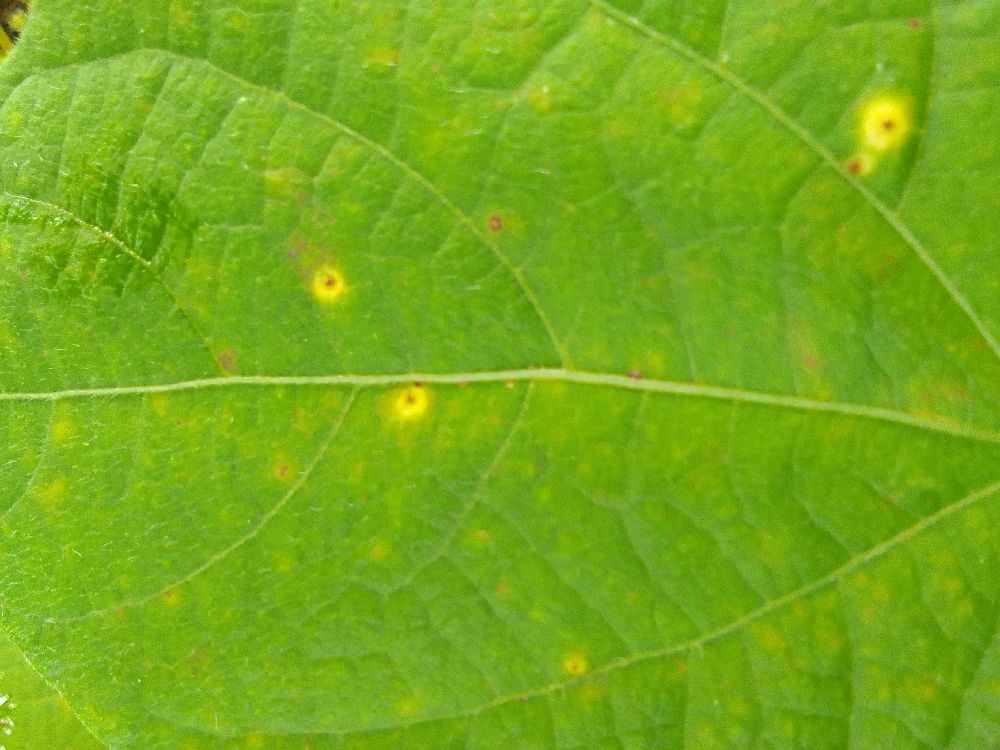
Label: rust